The Tenth Man (2016 film)

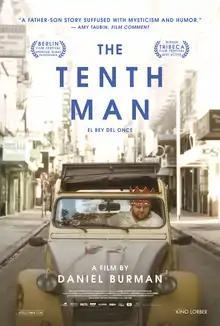
Film poster

The Tenth Man is a 2016 Argentine drama film directed by Daniel Burman. It was shown in the Panorama section at the 66th Berlin International Film Festival.